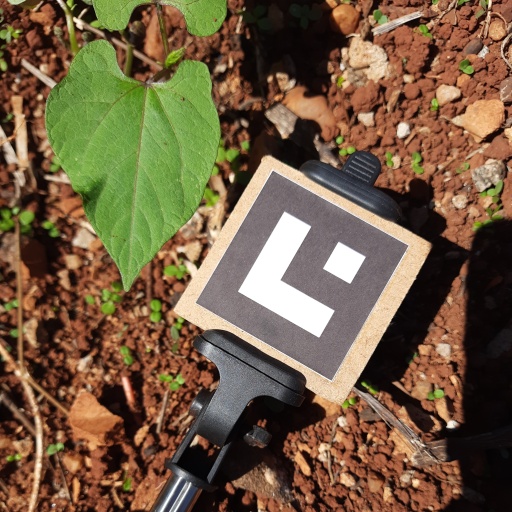
Observations: wavy surface, no eating holes, under sunlight